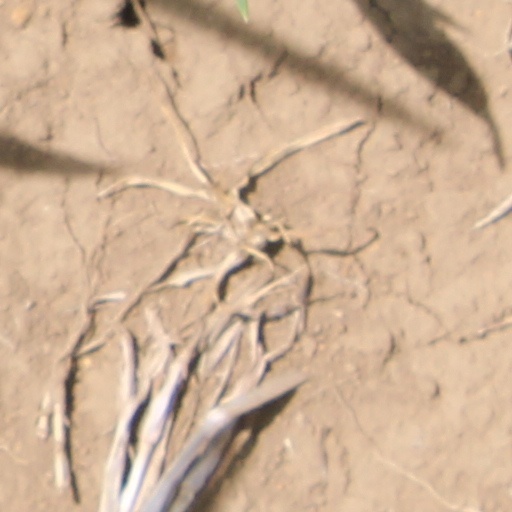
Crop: wheat